AN/TRC-97

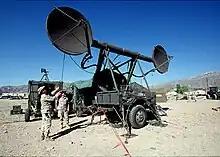
Two members of the 225th Combat Communications Squadron adjust the angle of the dish as they set up a TRAC-170 Wideband System for Exercise Roving Sands 97 at El Paso, Texas, on April 8, 1997.

The TRC-97 was initially made for the Marine Corps to help them with their military operations, such as the Vietnam War. It originally only had only 12 multiplex channels, but when the Air Force decided to use the equipment, they added an additional 12 channels in another module called the baby mux, next to the cabinet that houses the klystron. (This modification caused the equipment to be recognized as the TRC-97A.) Wired to voice channel 1 was a 16 channel teletype multiplexer. The Air Force had been using it for 20 years in the 1980s.